Vince DiFiore

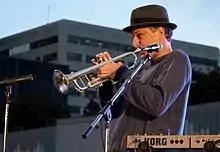
DiFiore performing with Cake in 2009

Vincent Robert DiFiore Jr. (born 1965 in Torrance, California) is an American musician. He has been a member of the band Cake since 1991, in which he plays trumpet, keyboard, and sings backing vocals.